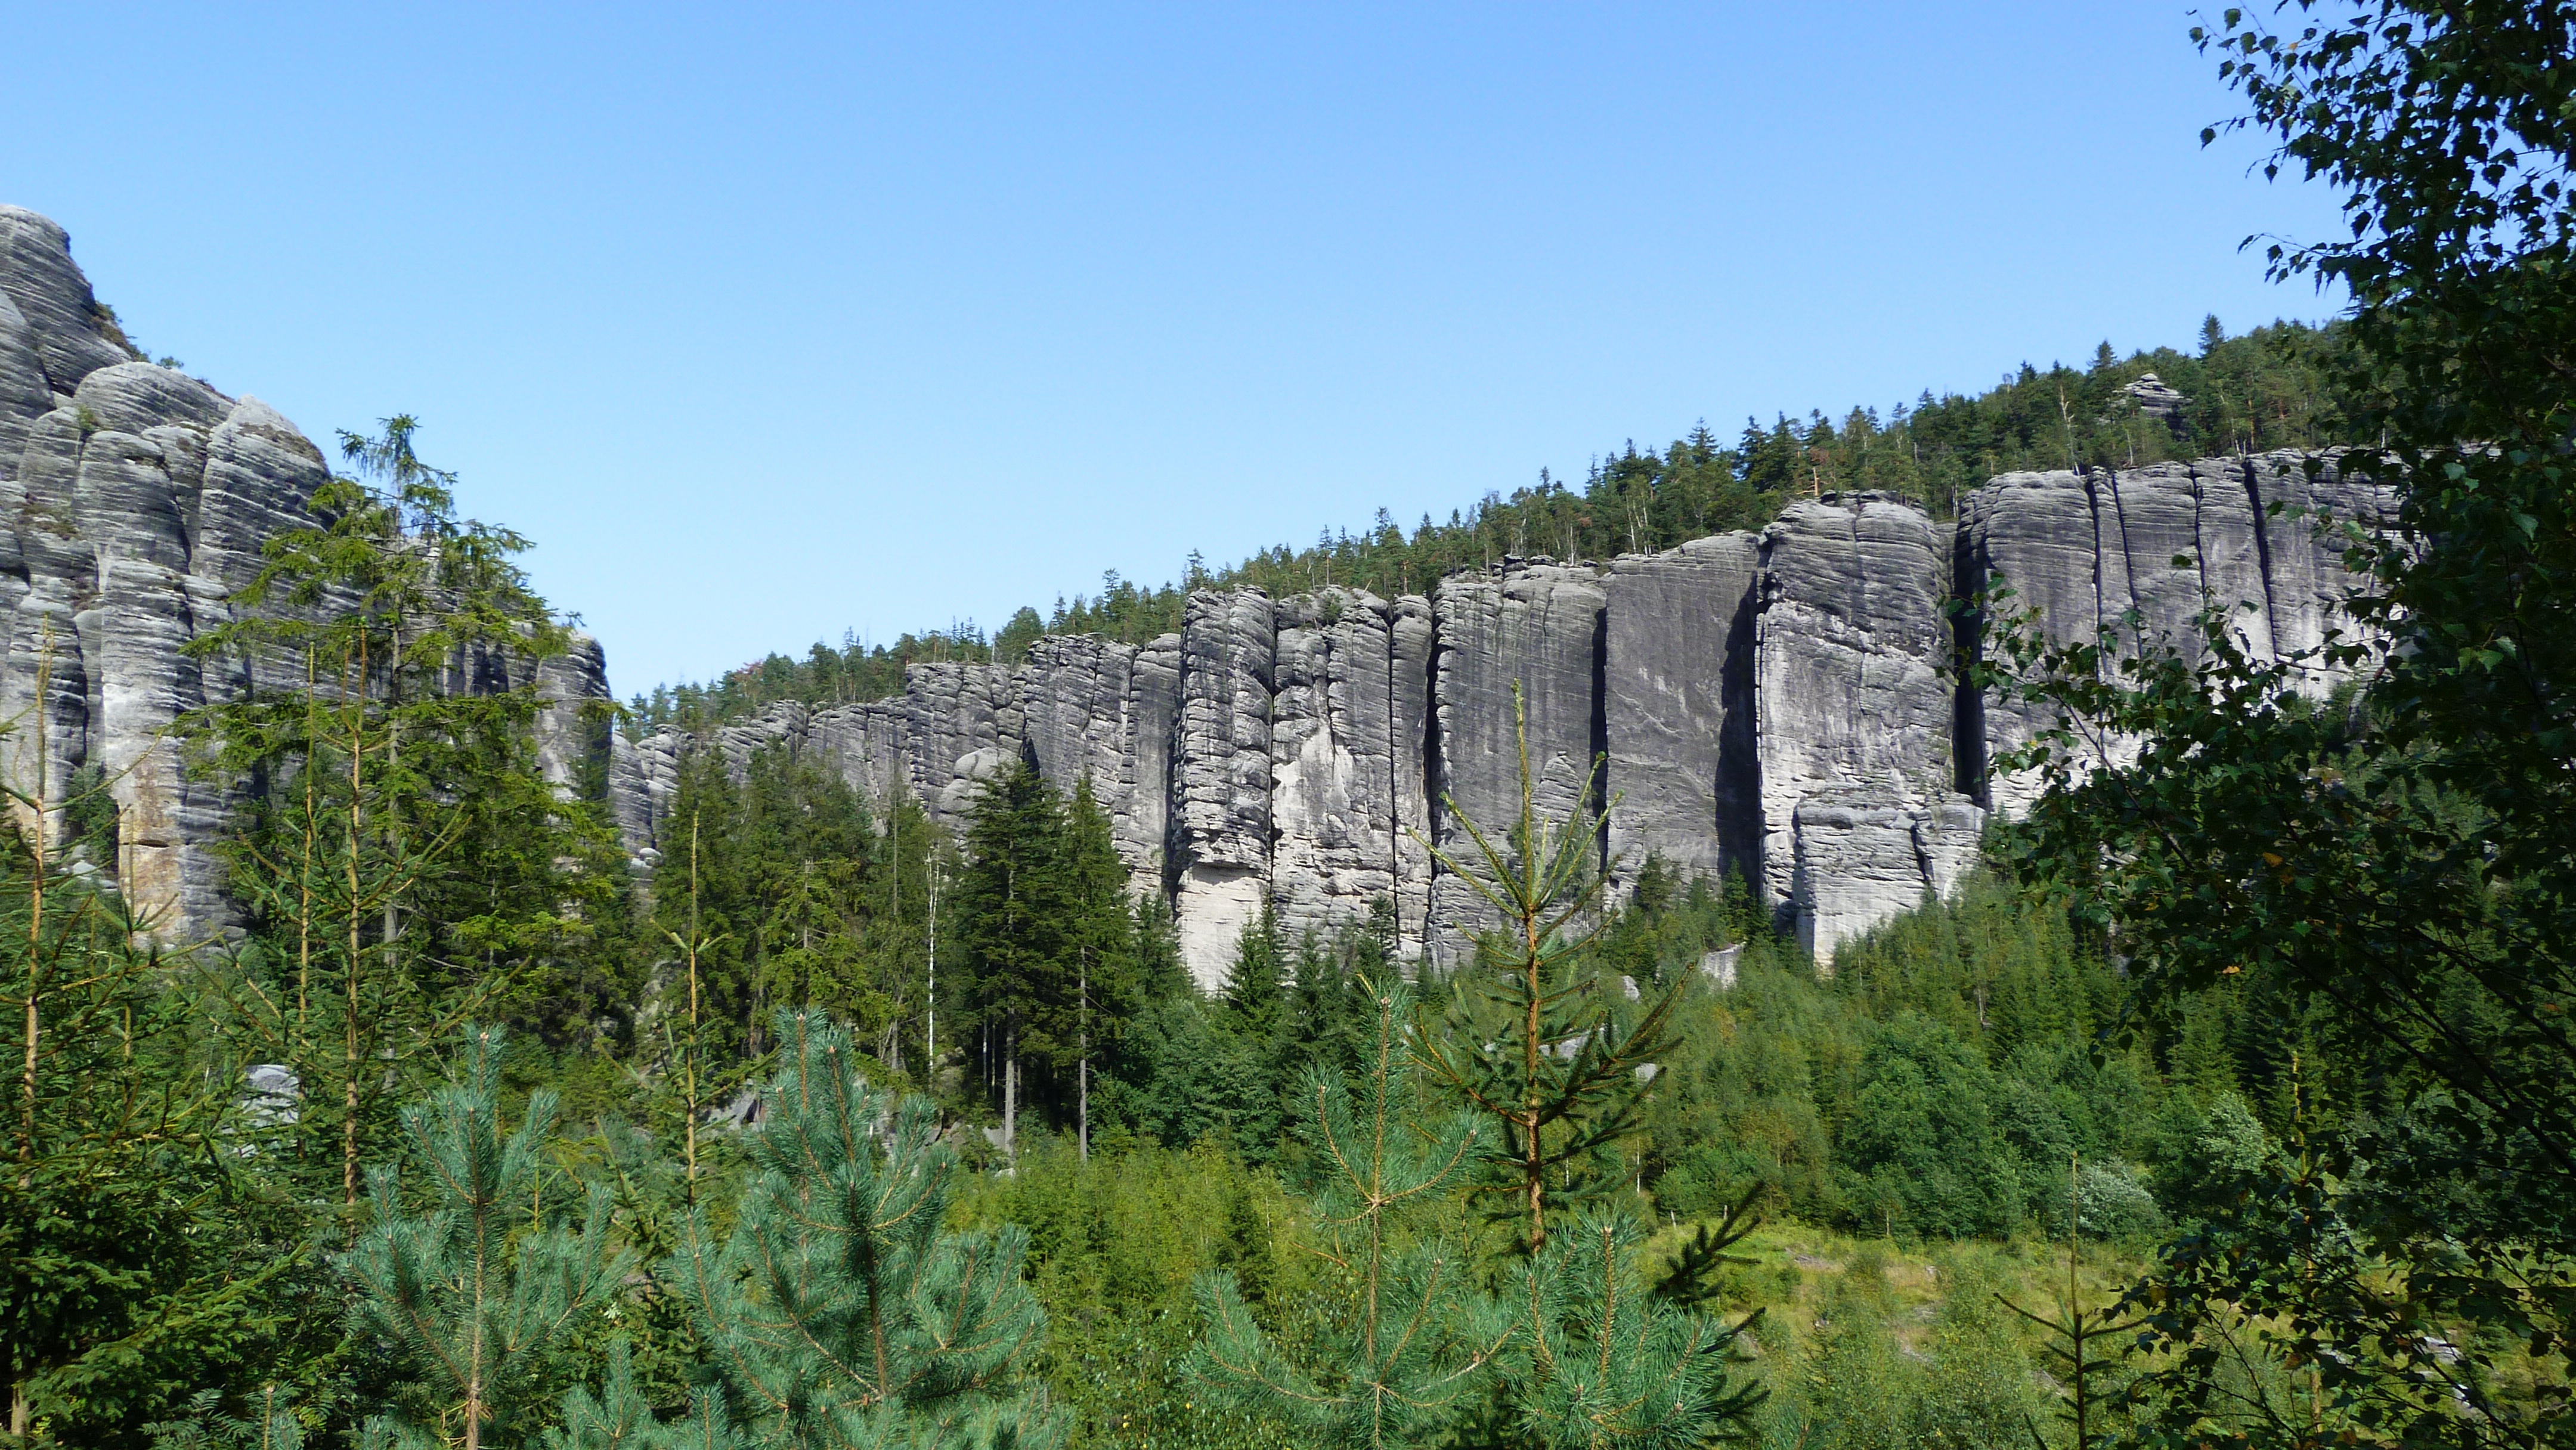
landscape, tree, nature, forest, wilderness, mountain, trail, cliff, terrain, ridge, rocks, ecosystem, biome, temperate coniferous forest, teplice rocks